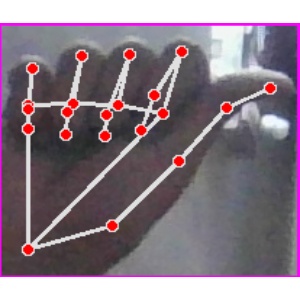
अक्षर: छ